Old Burying Ground (Watertown, Massachusetts)

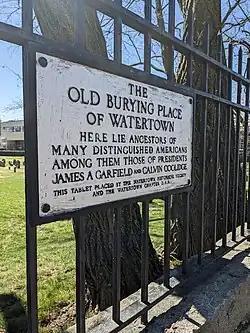

The Old Burying Ground is the oldest documented cemetery in Watertown, Massachusetts, United States. Located at the junction of Arlington and Mount Auburn Streets in eastern Watertown, its oldest documented grave site dates to 1665, and it remained in active use into the 20th century. It was the town's first formal cemetery, and remained its only one until 1754, when the Common Street Cemetery was established. The cemetery was listed on the National Register of Historic Places in 2022.